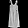
Label: Dress